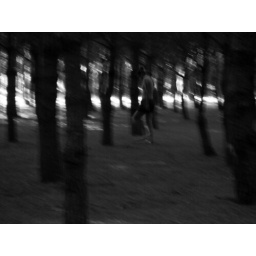
walking in the trees